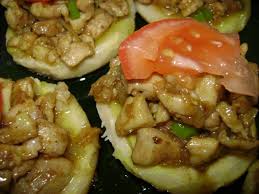
Yemek: enginar